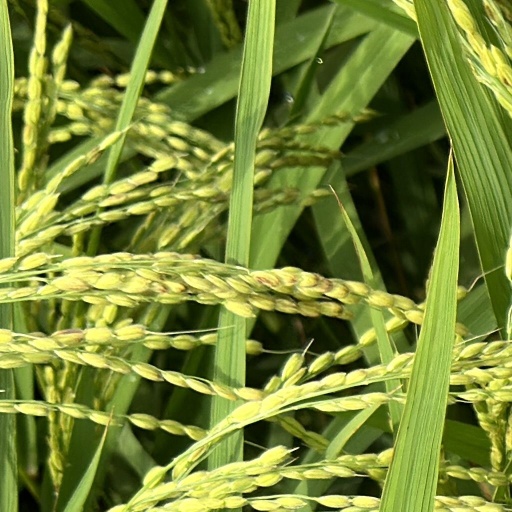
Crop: rice